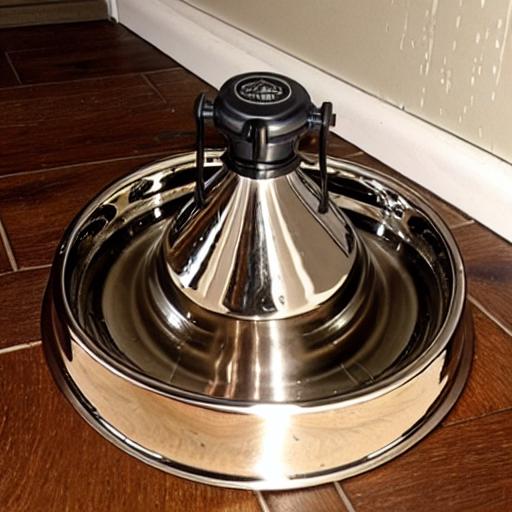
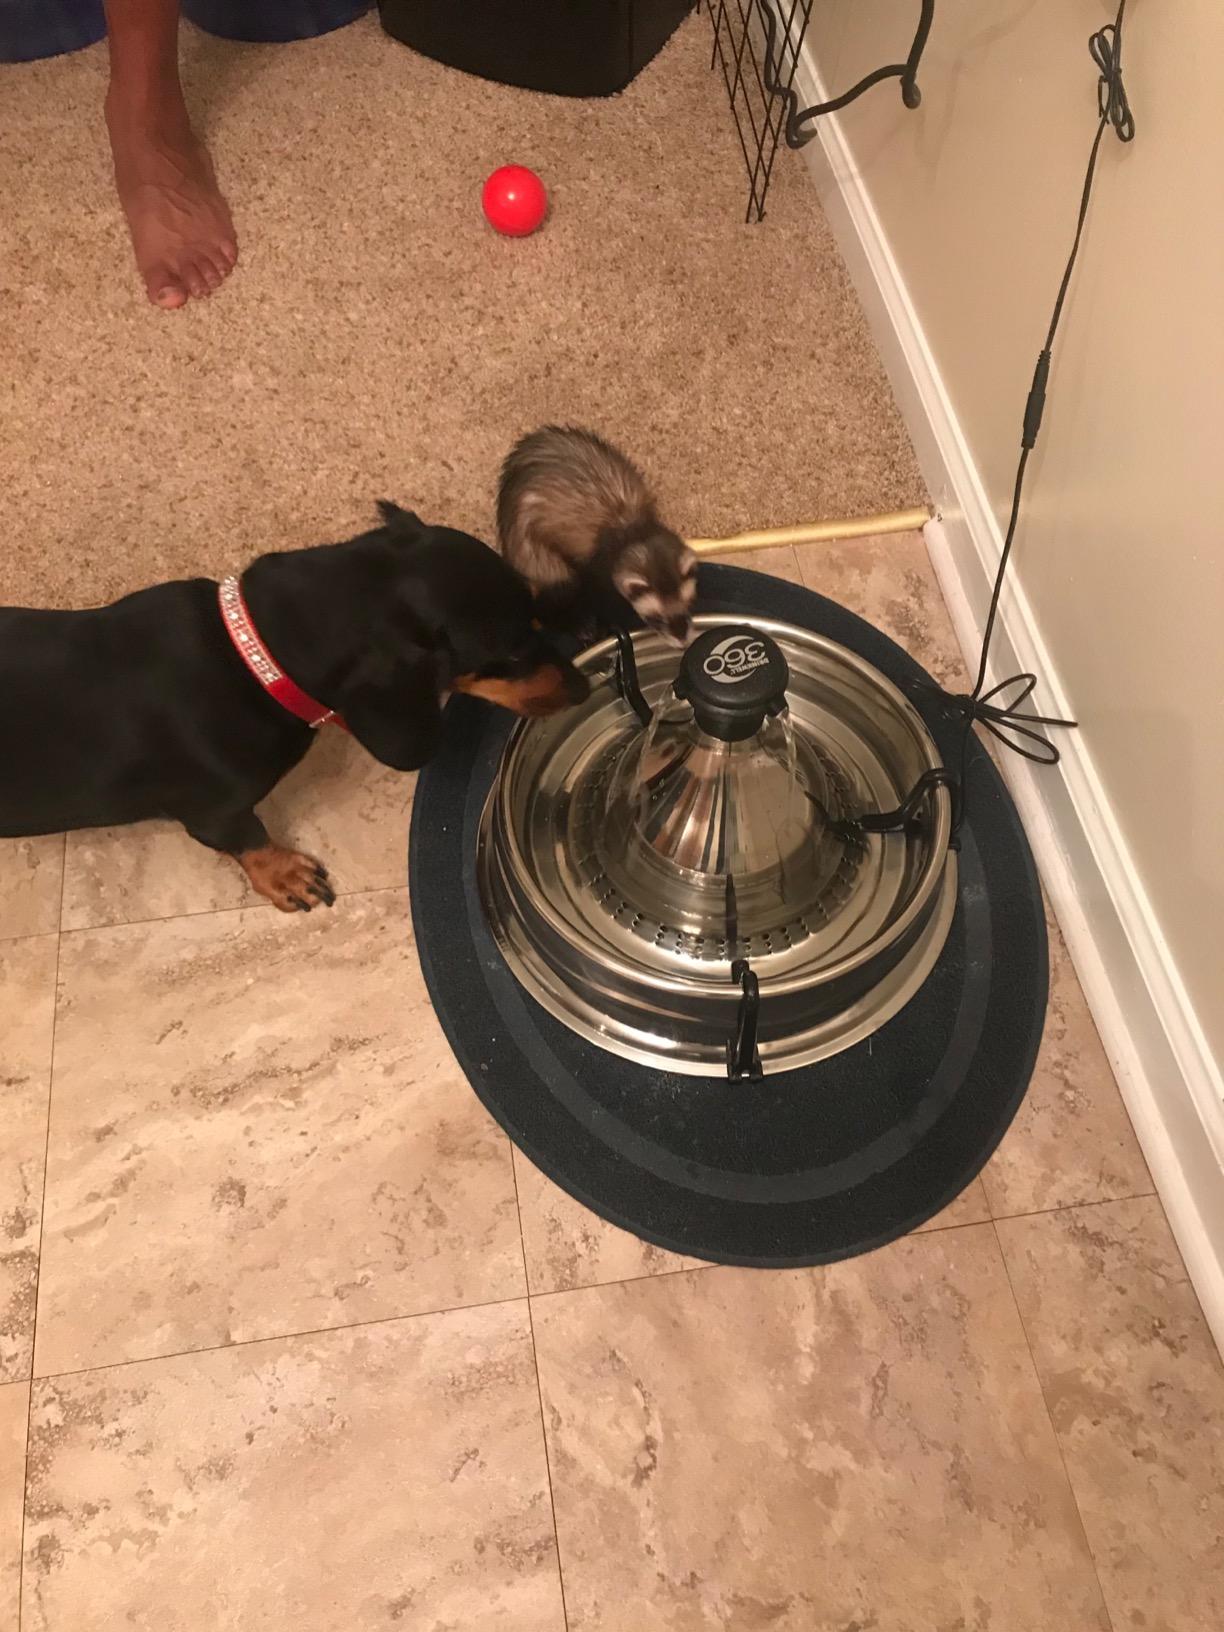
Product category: items_bowl
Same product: no